Pectoral (Ancient Egypt)

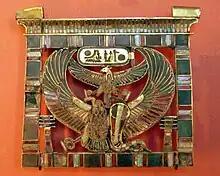
Brooch pectoral, with hieroglyphs: uraeus, mut, Djed pillar, shen ring, naos (shrine) cartouche: adze, was scepter, sun disk, Maat hieroglyph, N-water ripple (n hieroglyph)

A later form was attached as a brooch, with the thematic, iconographic function and statement outweighing its actual use as a piece of jewellery for adornment. The thematic statements were typically about the pharaoh or statements of ancient Egyptian mythology and culture. They are usually of gold with cloisonné inlays of gemstones.